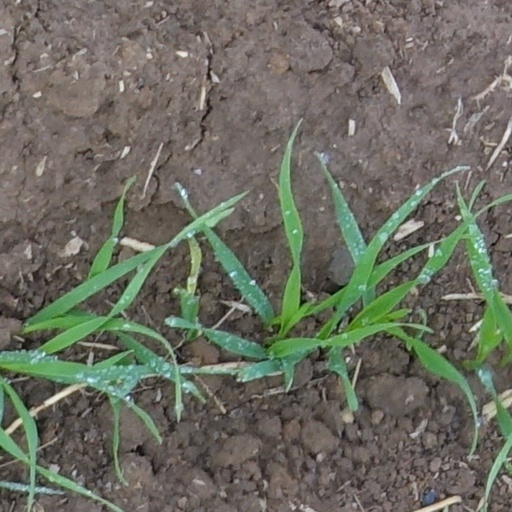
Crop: wheat